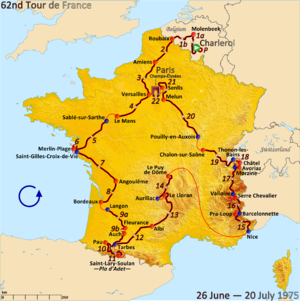
Tour de France 1975
Tour de France 1975 var den 62. udgave af Tour de France og fandt sted fra 26 juni til 20 juli. Løbet bestod af 22 etaper på i alt 4.000 km, kørt med en gennemsnitsfart på 34,906 km/t